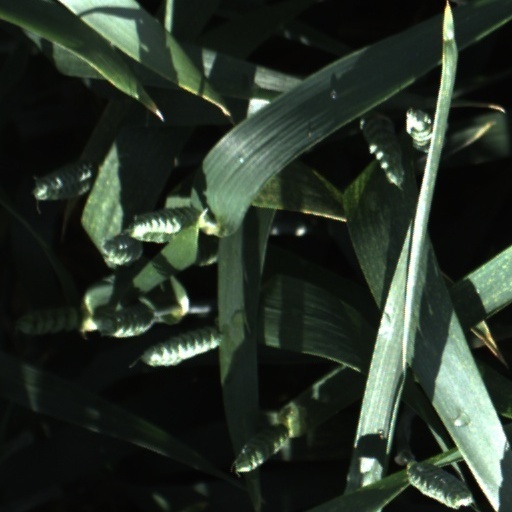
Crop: wheat